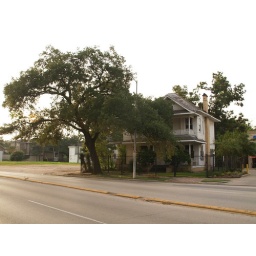
Houston Texas walking around the Old Montrose neighborhood down Westheimer street 2010 Building Streets Signs Vintage